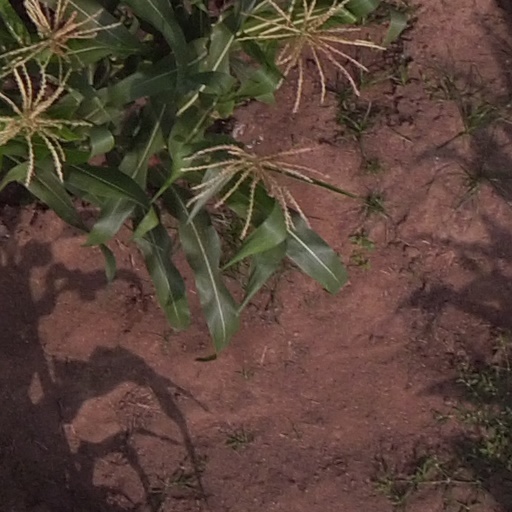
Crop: maize; corn